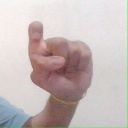
अक्षर: इ